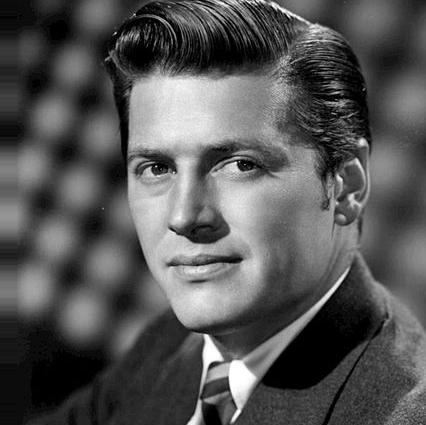
Age: 31